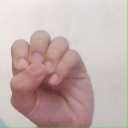
अक्षर: उ